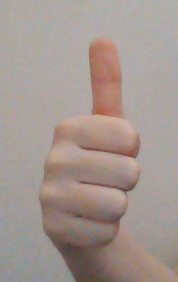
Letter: aleff